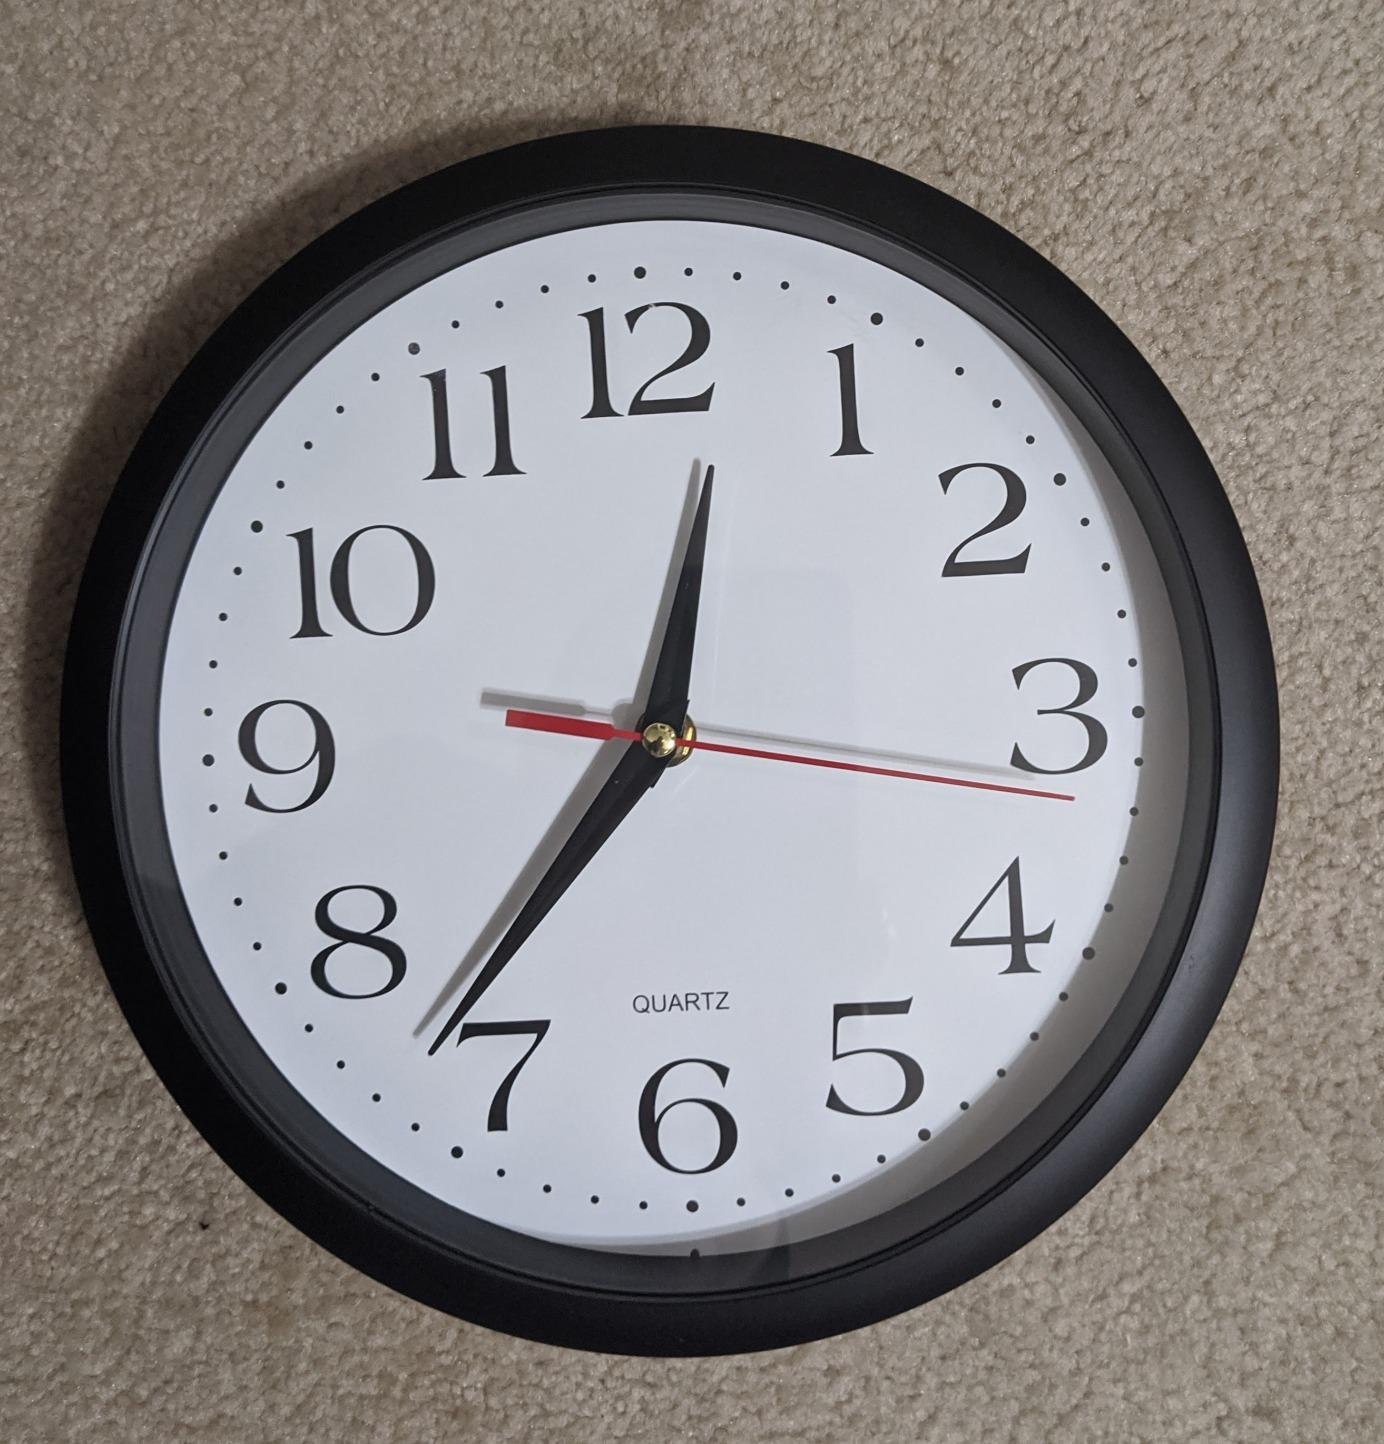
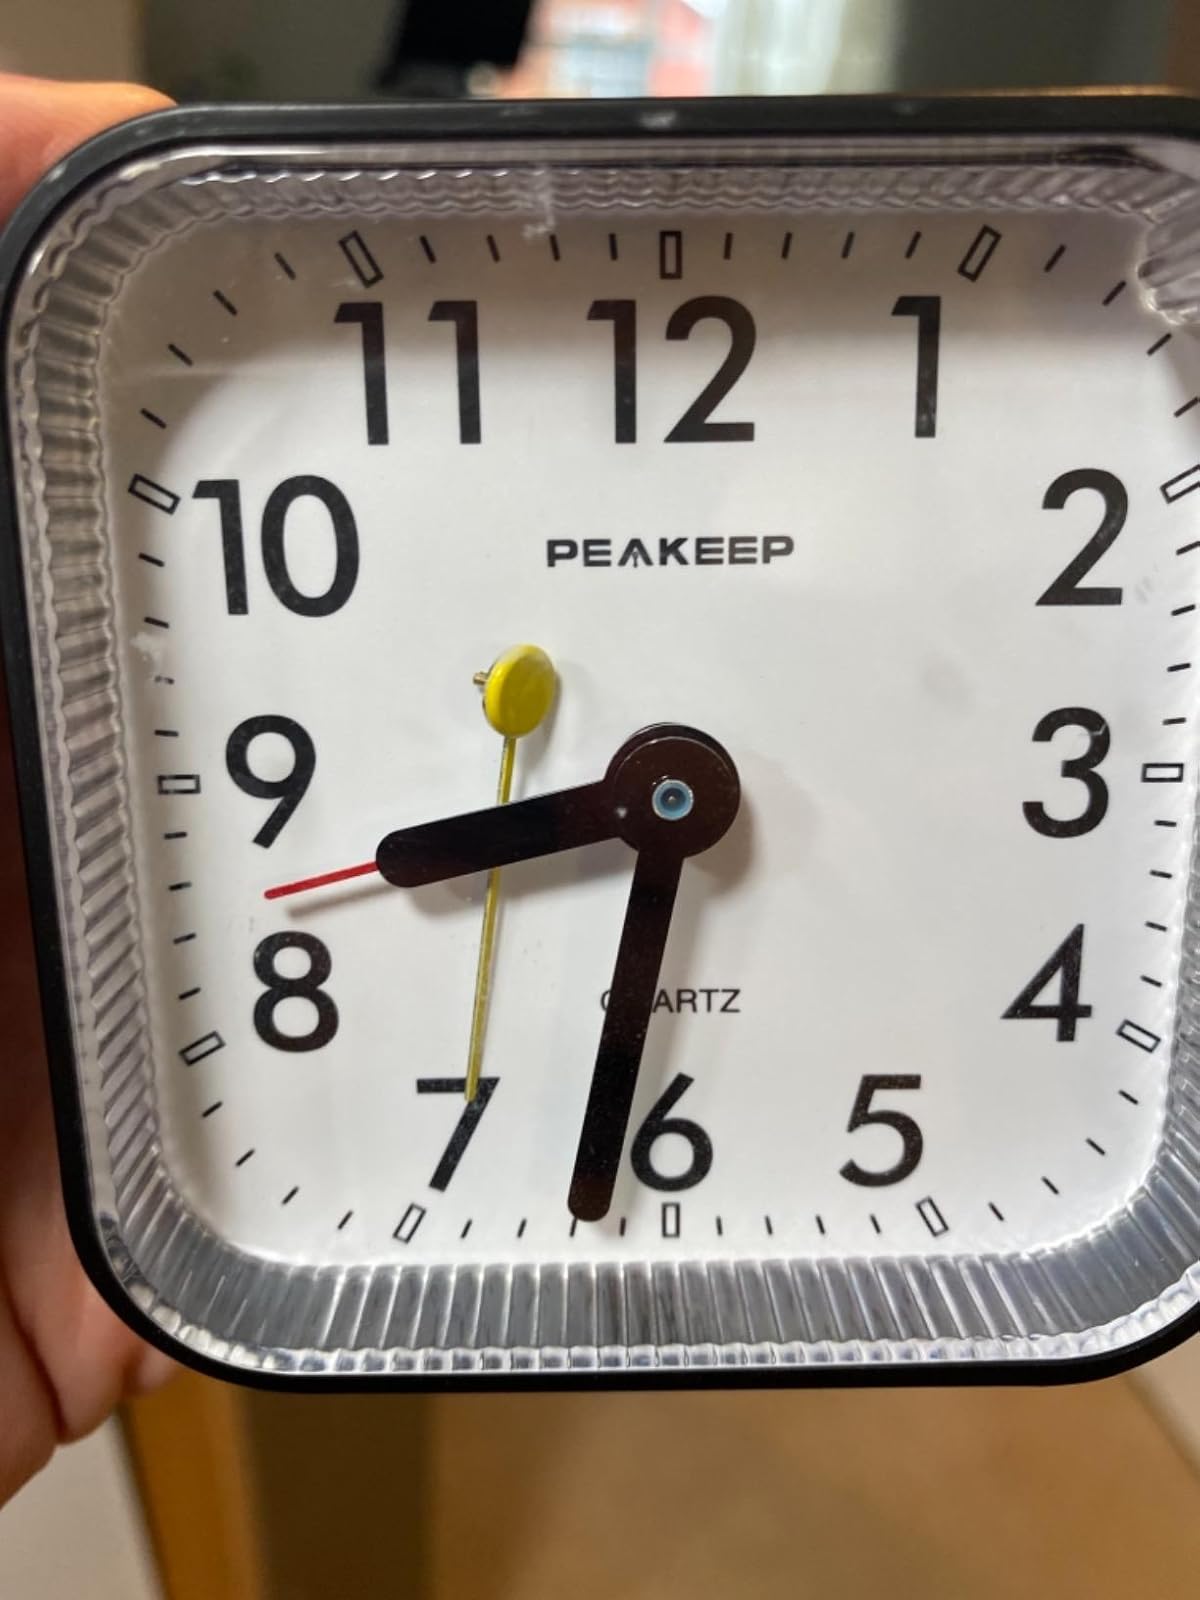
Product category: clock
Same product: no